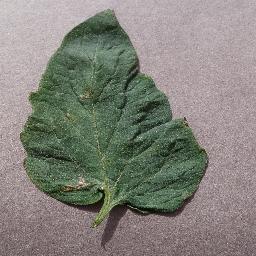
Label: Tomato___Target_Spot